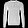
Label: Pullover